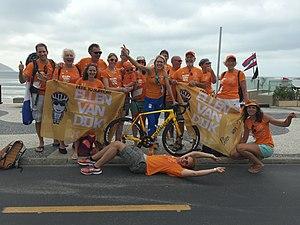
Eleonora Maria van Dijk, née le 11 février 1987 à Harmelen, est une coureuse cycliste néerlandaise, membre de l'équipe Trek-Segafredo. Courant sur piste et sur route, elle remporte en 2008 le championnat du monde de scratch et le championnat des Pays-Bas du contre-la-montre. Elle est également championne du monde de contre-la-montre par équipe de marques en 2012, 2013, 2016 et 2017 ainsi que championne du monde du contre-la-montre individuelle en 2013. Elle gagne les quatre premiers championnats d'Europe du contre-la-montre de 2016 à 2019. En 2014, elle remporte le Tour des Flandres, épreuve de coupe du monde et monument du cyclisme.